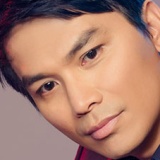
ca sĩ Mạnh Quỳnh